Feneu

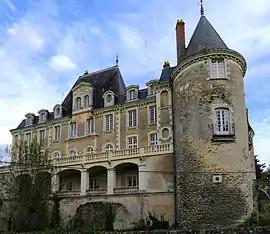
The Château of Sautret

Feneu is a commune in the Maine-et-Loire department in western France.